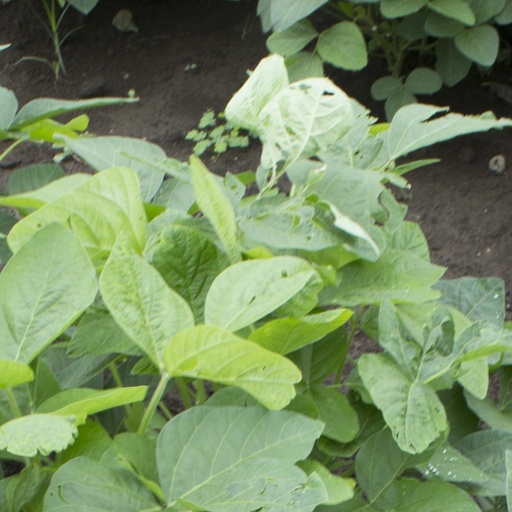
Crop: soybean